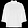
Label: T - shirt / top